Atskuri Church

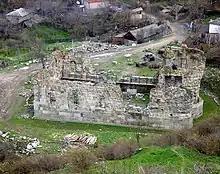
Ruins of the Atskuri church in 2013.

The Atskuri church of the Dormition is a ruined medieval cathedral in the village of Atskuri, Akhaltsikhe Municipality, in Georgia's south-central region of Samtskhe-Javakheti. Originally built in the 10th–11th century, the church was rebuilt shortly after the destructive earthquake of 1283. It was a crossed-dome church with three protruding apses on the east. Of what was one of the largest cathedrals in Georgia in its time, only ruined walls survived into the 21st century. A project of full restoration was launched in 2016. The church is inscribed on the list of the Immovable Cultural Monuments of National Significance of Georgia.